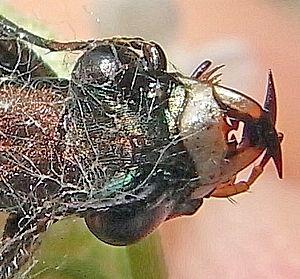
Cylindera germanica, la cicindèle germanique, est une espèce d'insectes coléoptères de la famille des Carabidae et de la sous-famille des Cicindelinae.